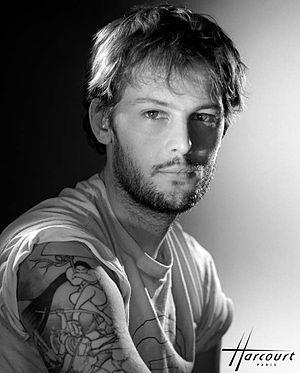
Nicolas Duvauchelle photographié par Studio Harcourt Paris Signature bottom right: Harcourt Paris
Nicolas Duvauchelle est un acteur français, né le 27 mars 1980 à Paris.